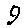
Label: 9